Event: Nepal Earthquake
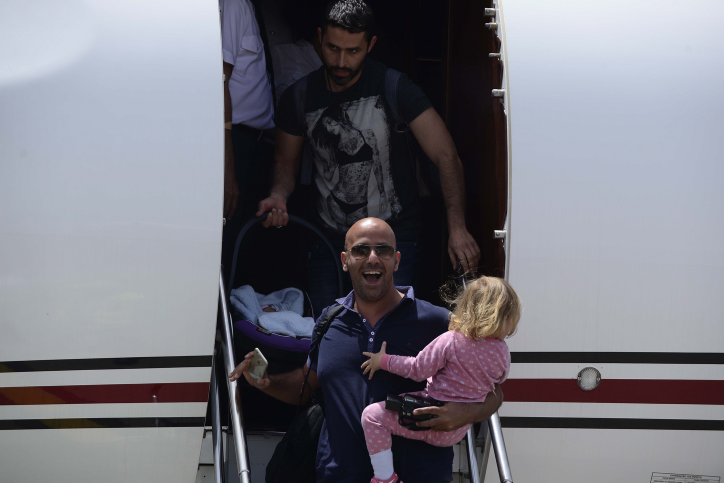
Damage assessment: no_damage